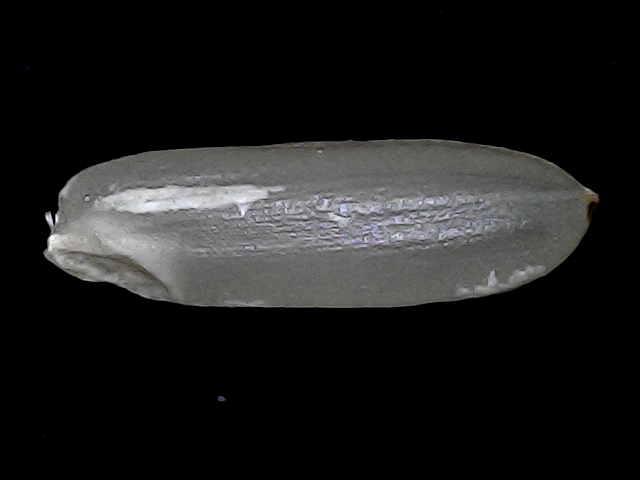
Rice variety: BRRI67